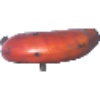
Label: Banana Red 1